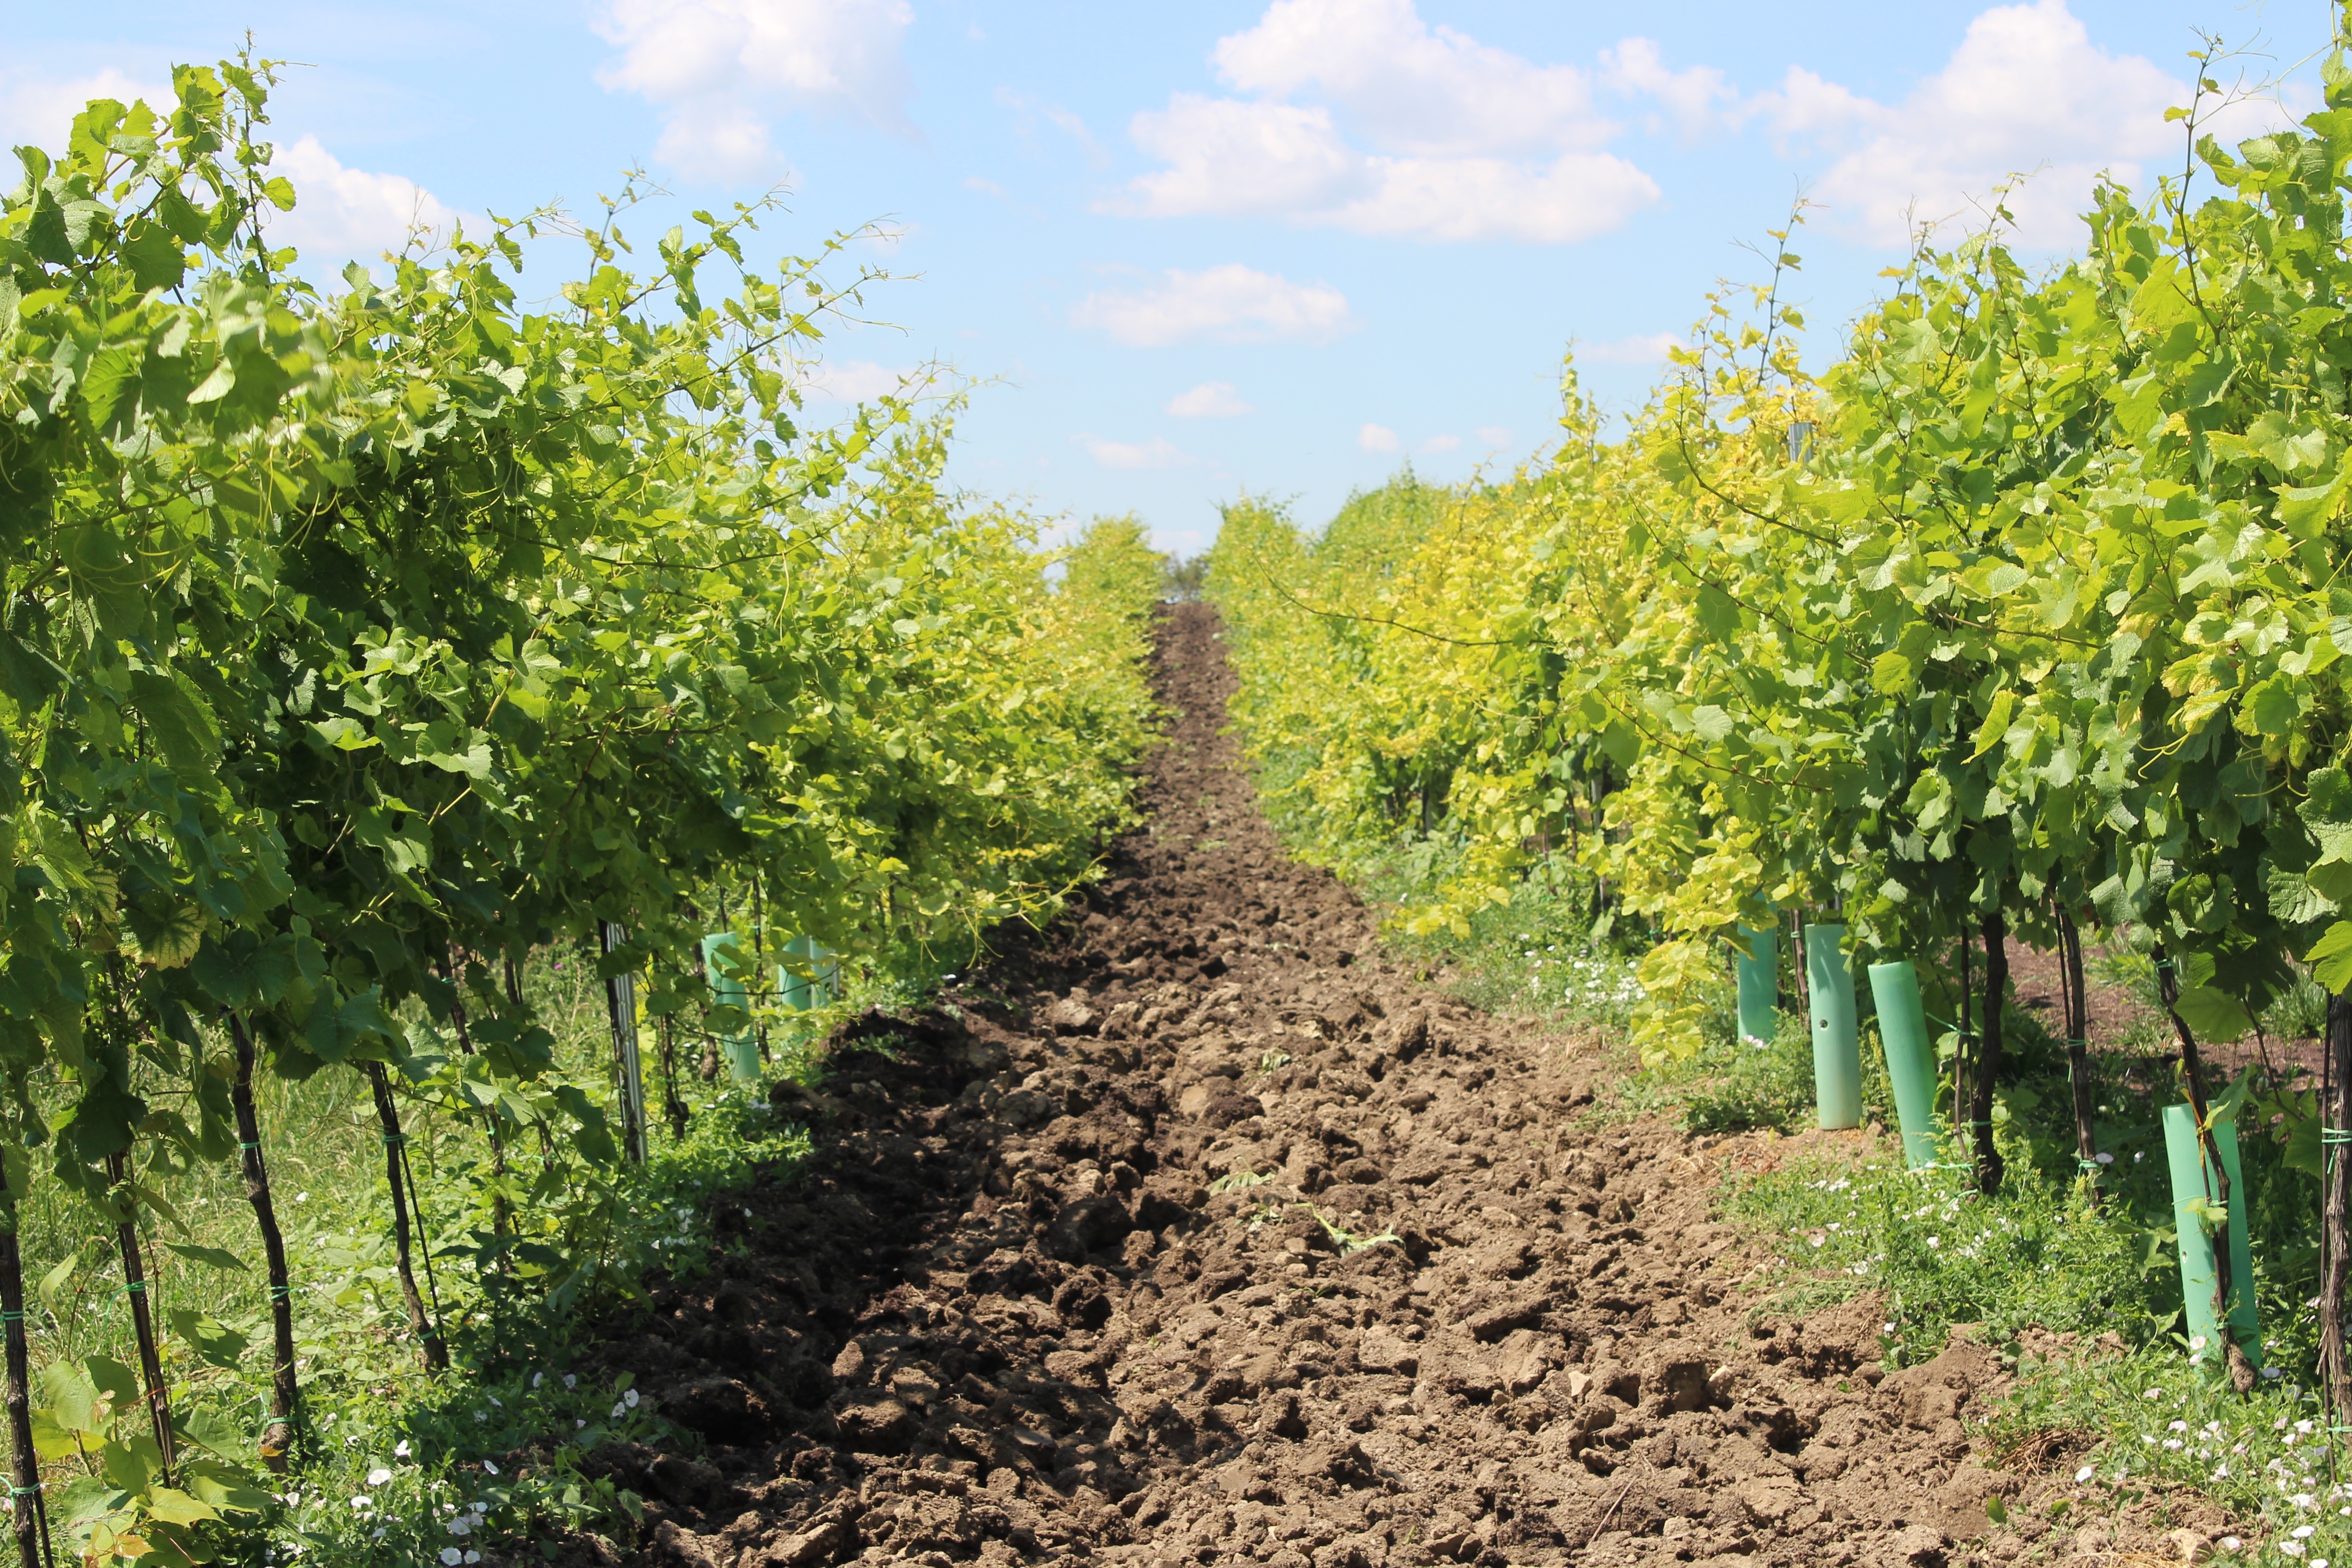
tree, plant, vineyard, field, food, produce, crop, soil, agriculture, shrub, plantation, flowering plant, land plant